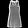
Label: T - shirt / top